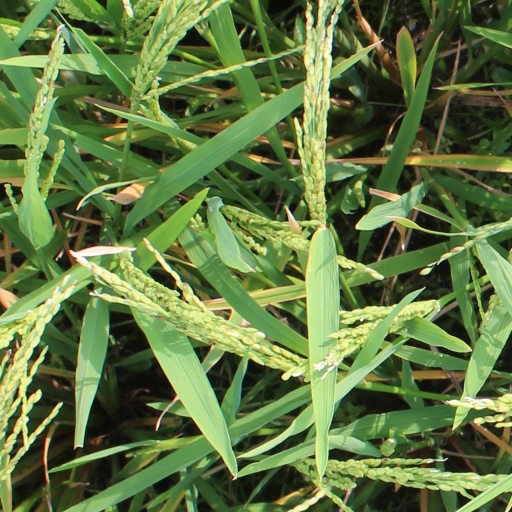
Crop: rice